Question: Please indicate a possible affordance area of the carry_skateboard that can be used for holding
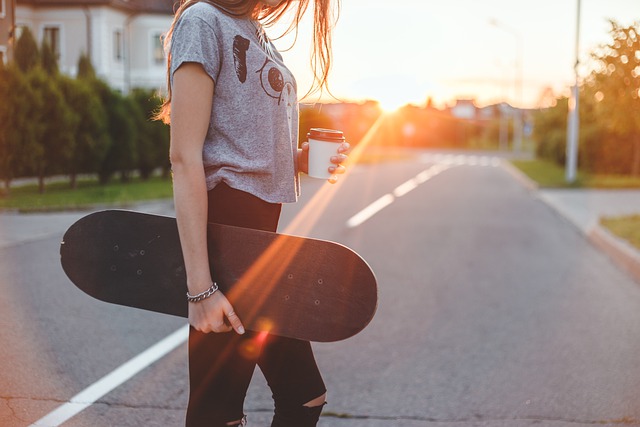
Answer: [59.5, 207.5, 377.5, 340.5]